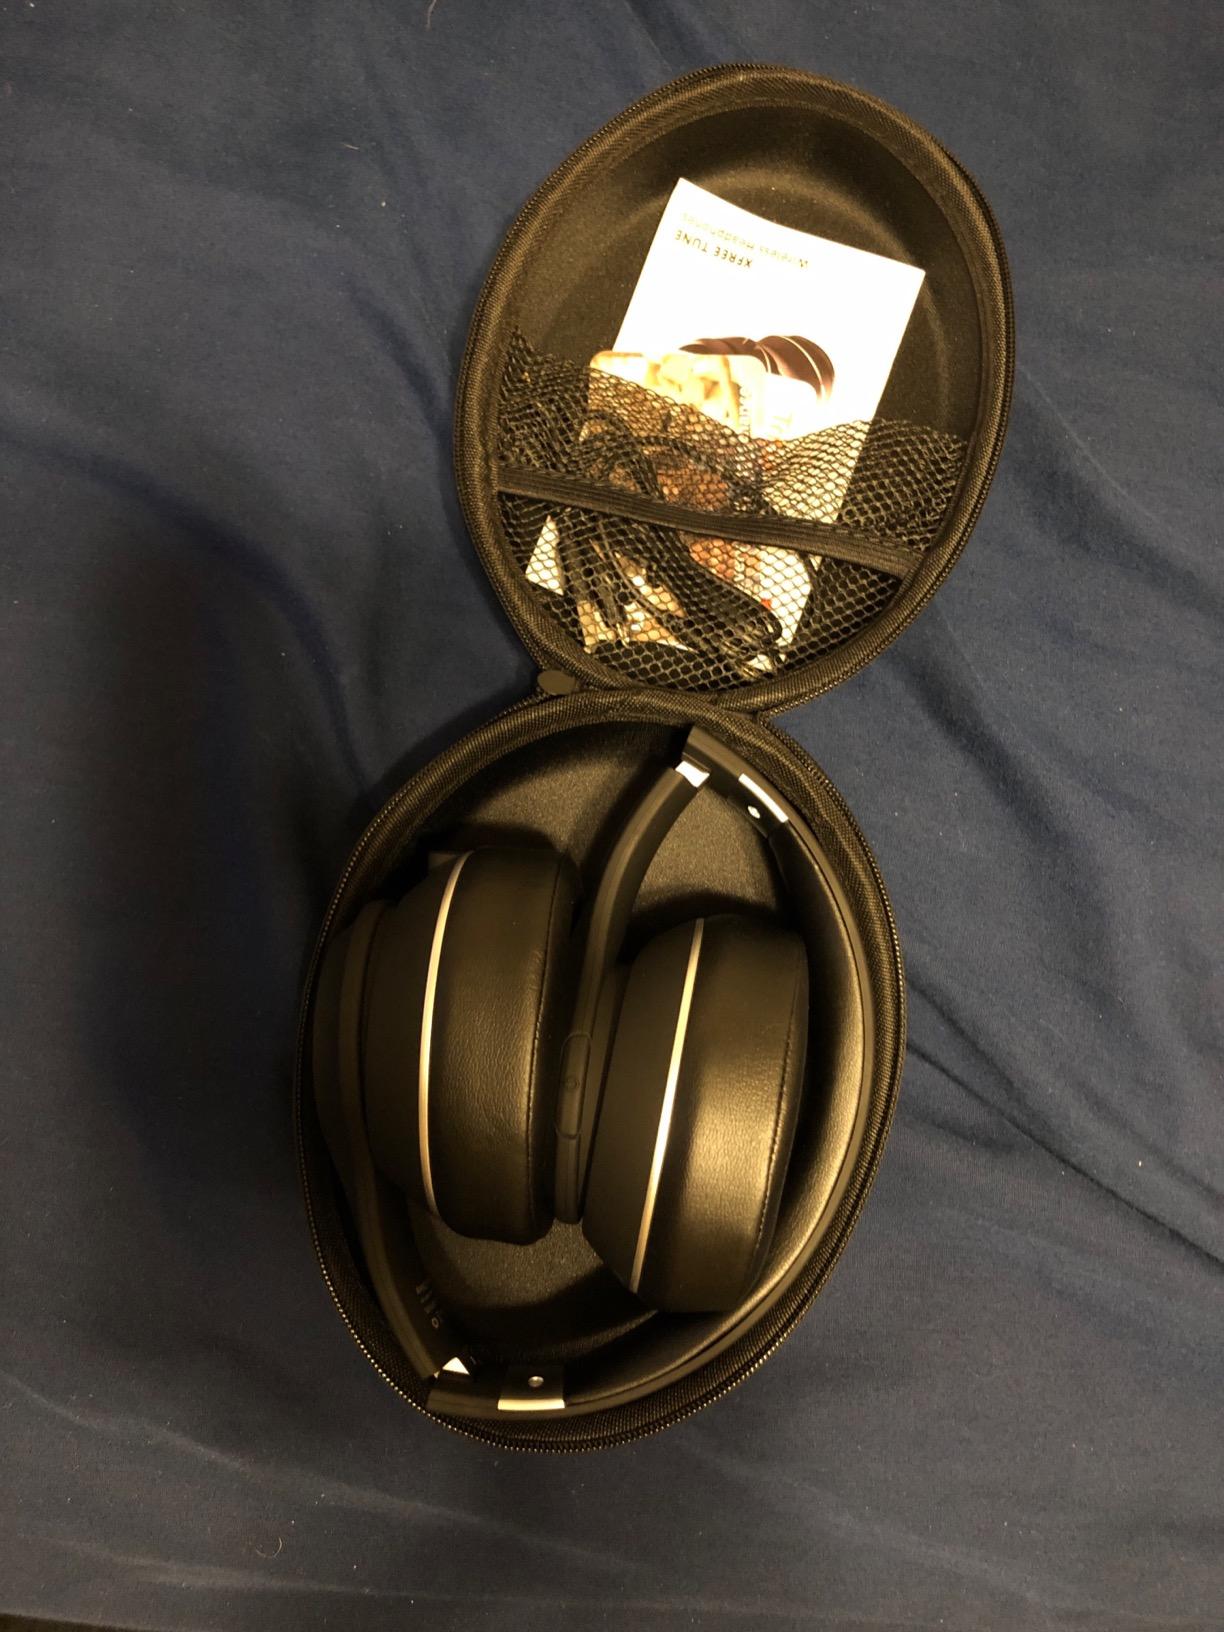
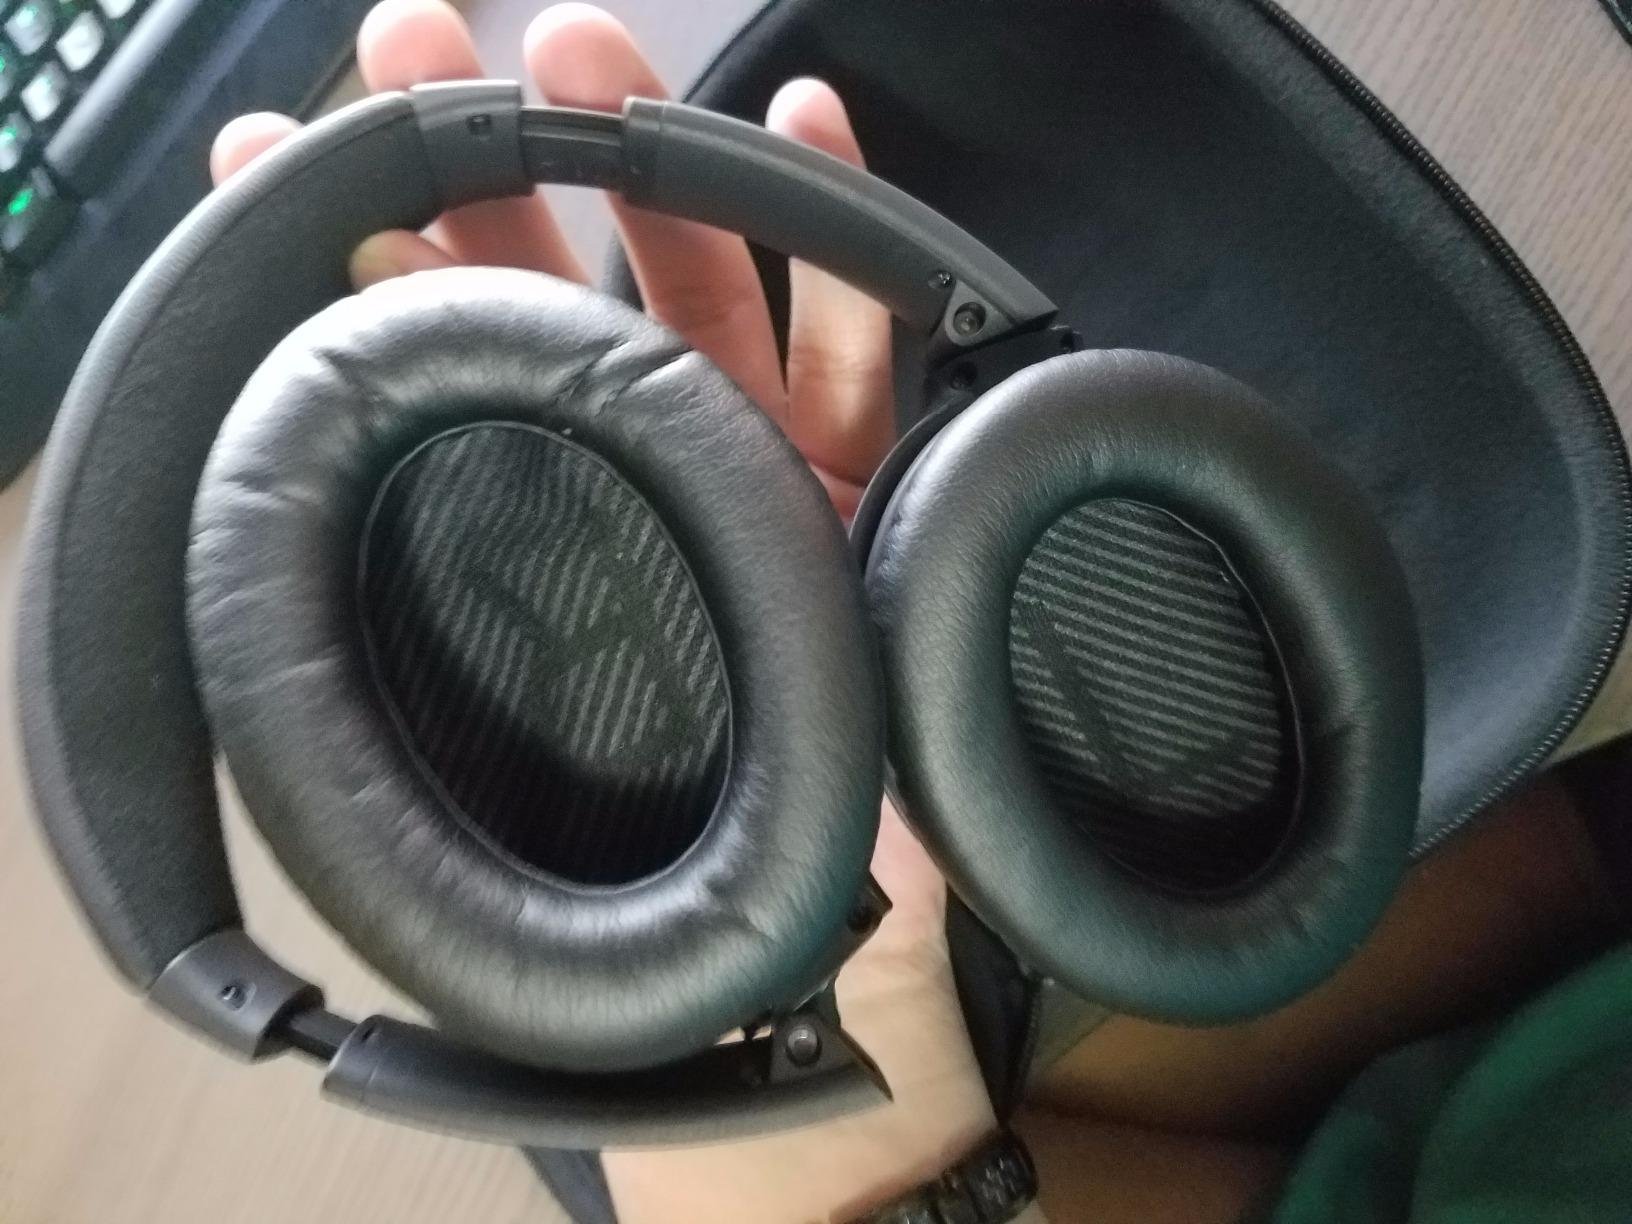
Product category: headphones
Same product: no